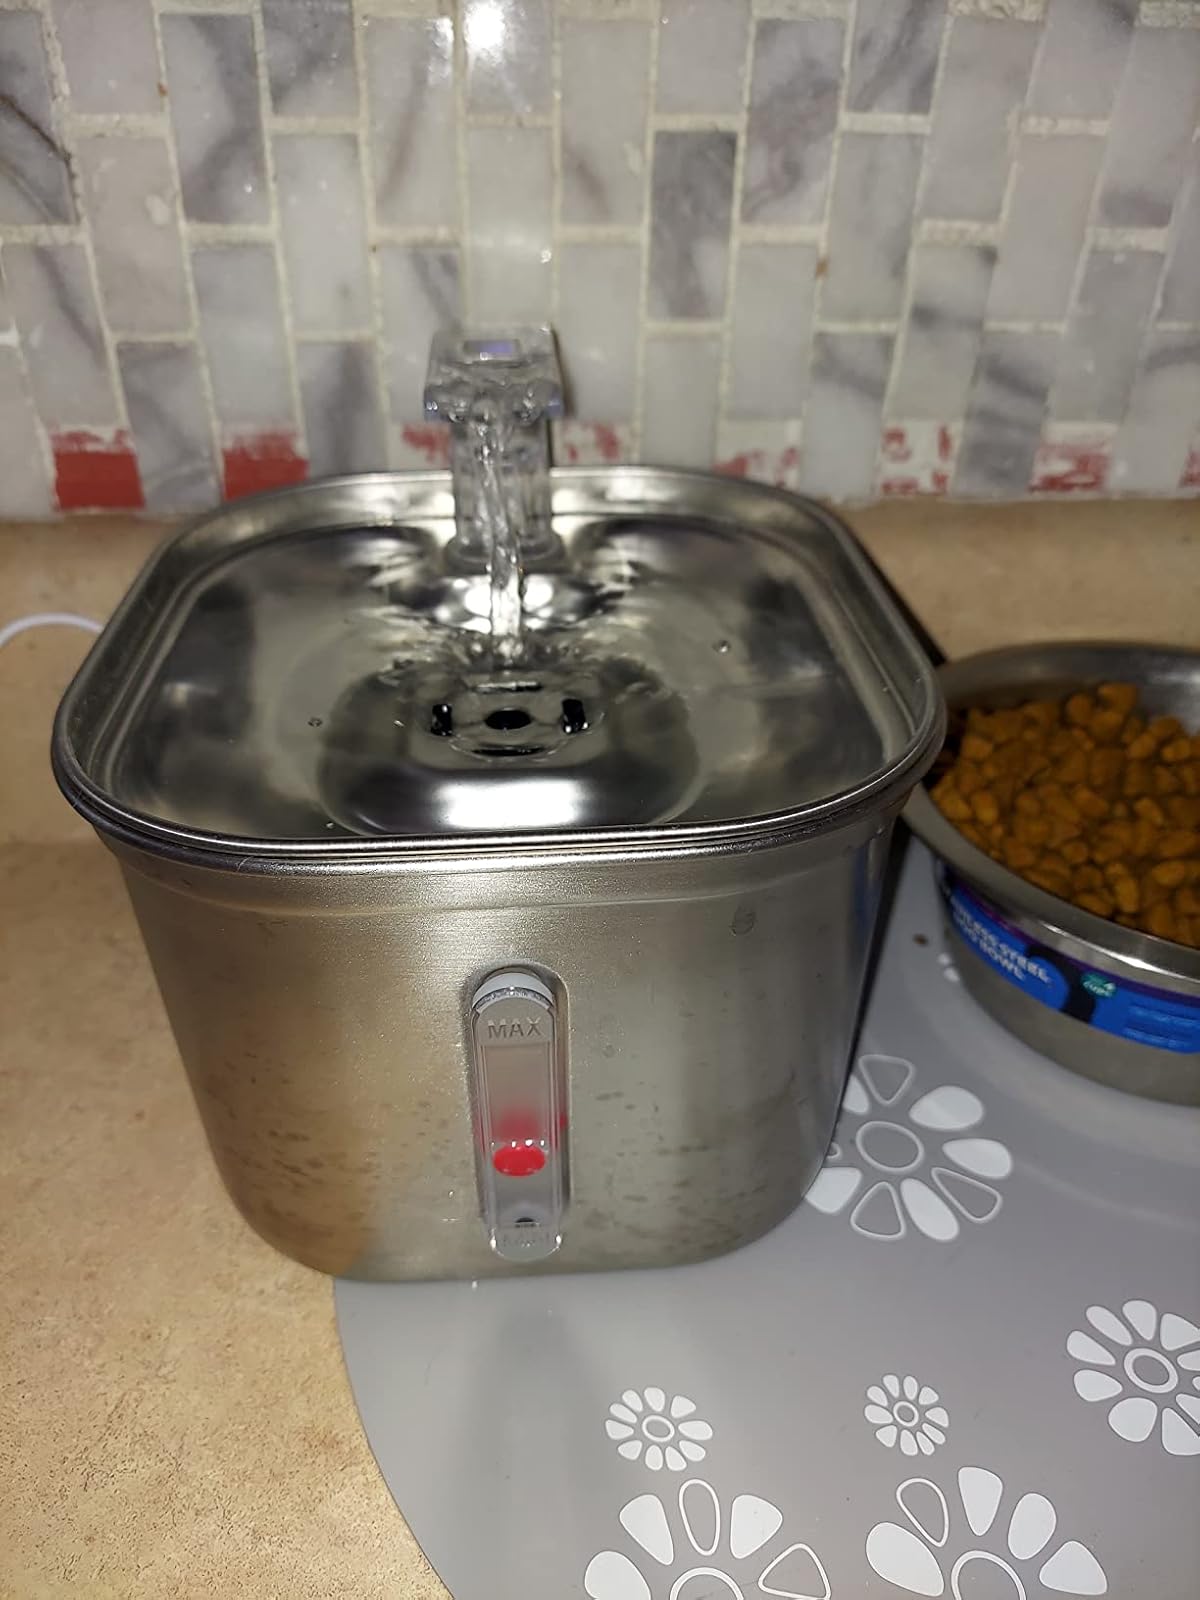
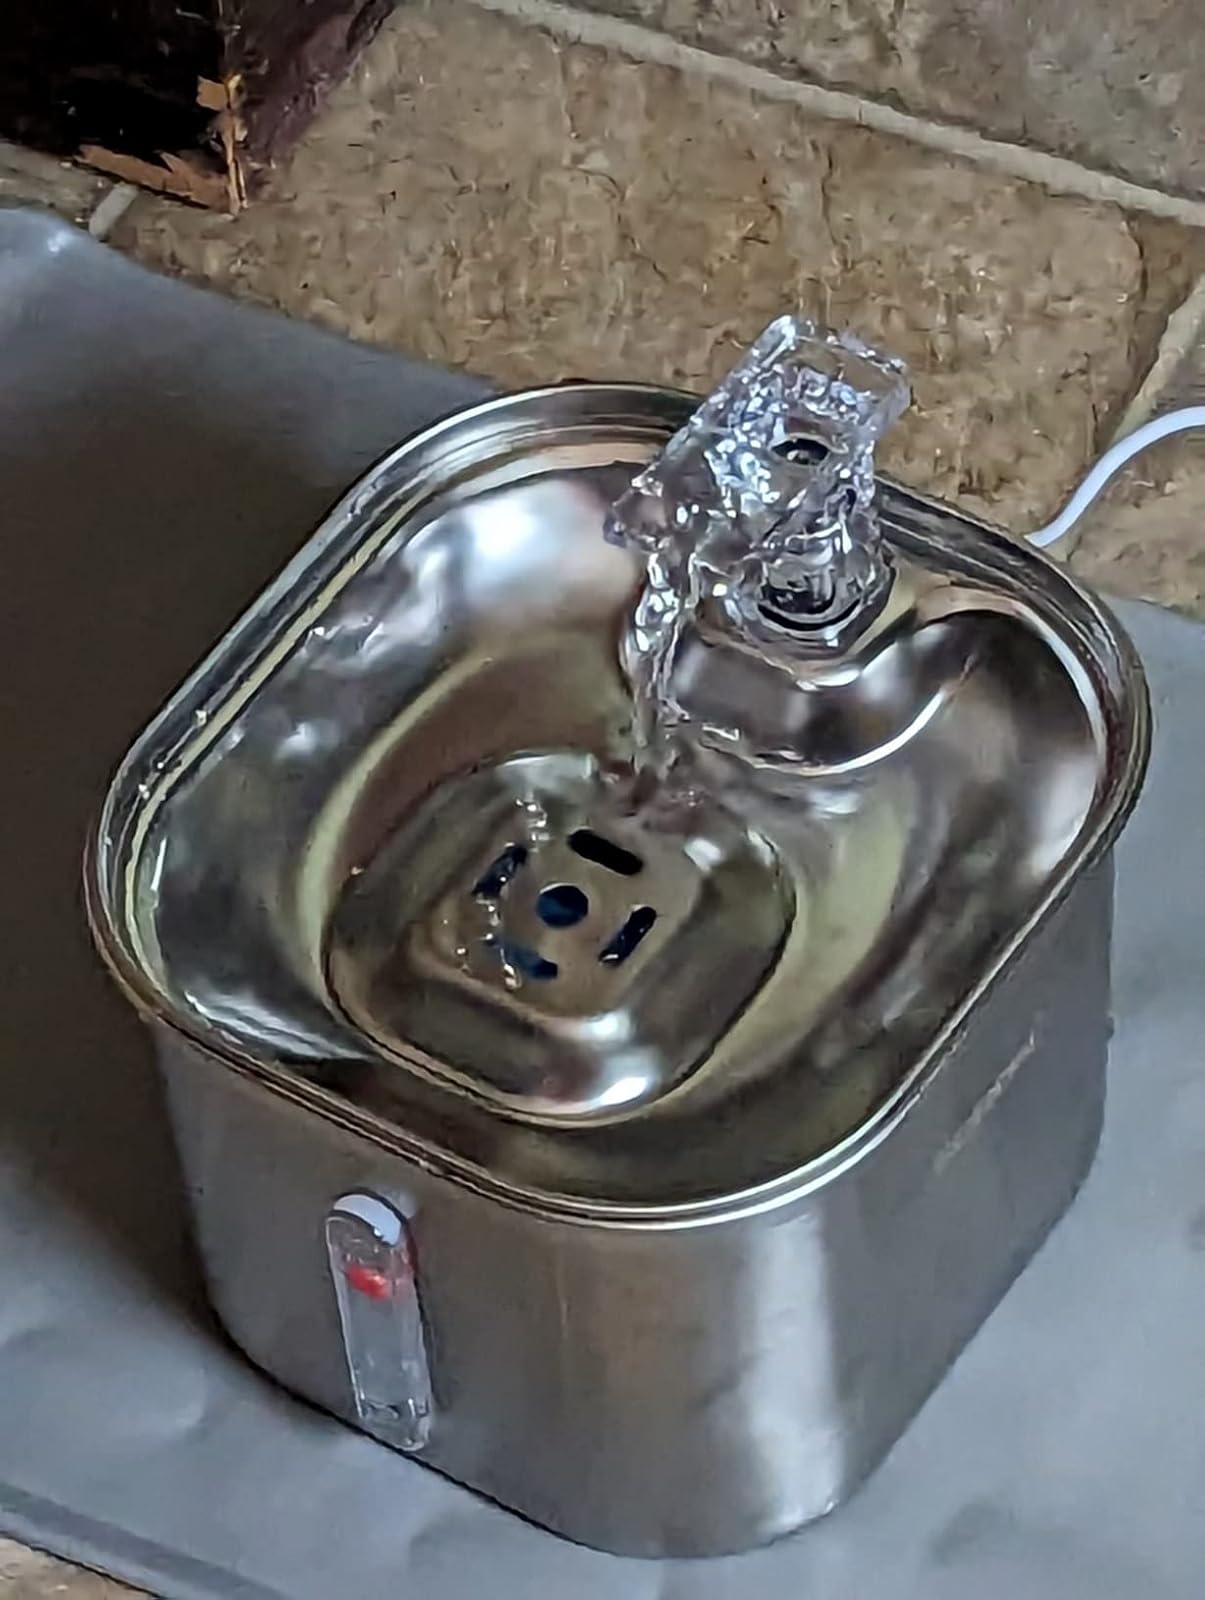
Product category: items_bowl
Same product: yes